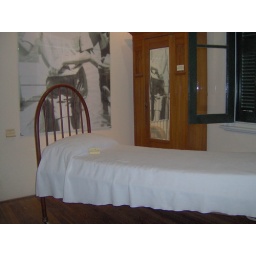
Che's bed in his old house in Alta Gracia, a couple hours from Cordoba.